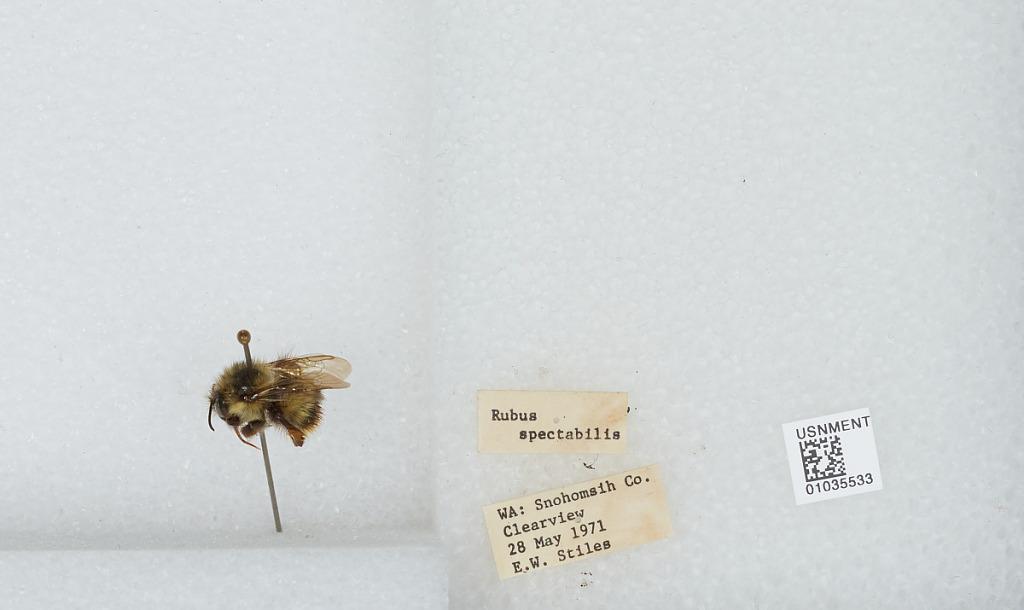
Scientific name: Bombus (Pyrobombus) mixtus Cresson
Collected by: E. Stiles
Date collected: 1971-5-28
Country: United States
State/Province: Washington
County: Snohomish
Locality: Clearview
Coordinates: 47.8292, -122.145